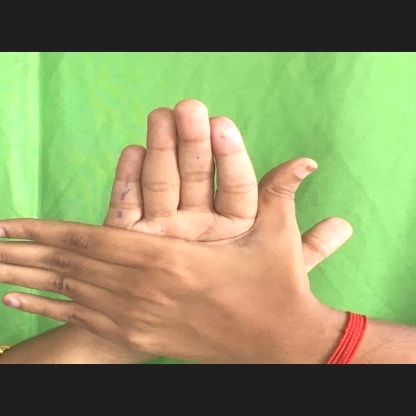
Mudra: Chakra